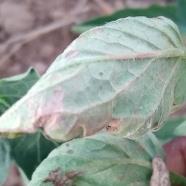
Crop: Tomato
Condition: mite-d